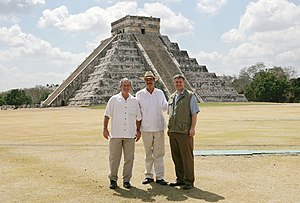
Vicente Fox
Vicente Fox med George W. Bush og Stephen Harper i Mexico 2006
Vicente Fox Quesada var Mexicos præsident i perioden 2000 til 2006. Valget der gjorde ham til præsident, var historisk vigtigt fordi han blev den første præsident, valgt fra et oppositionsparti, siden Francisco I. Madero i 1910, og han brød dermed næsten et århundredes politisk dødvande for den mexicanske opposition.